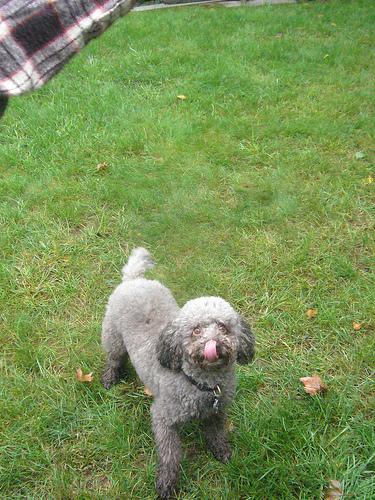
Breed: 200-n000010-miniature_poodle